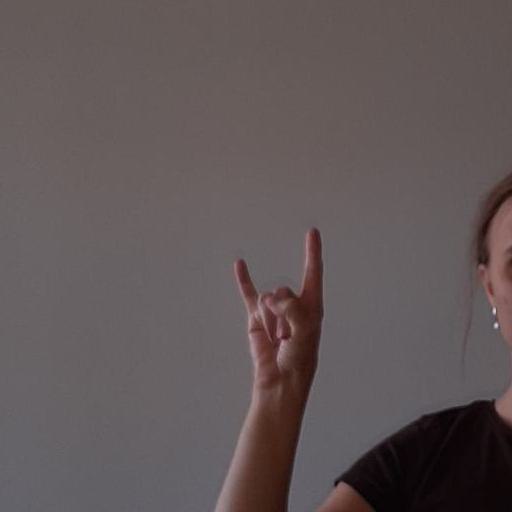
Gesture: rock